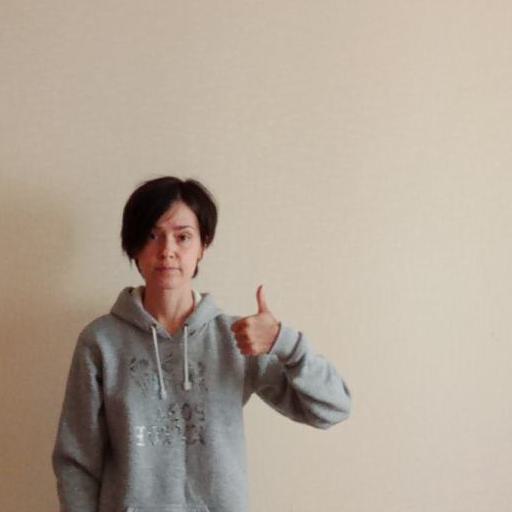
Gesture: like